Rio Grande Scenic Railroad

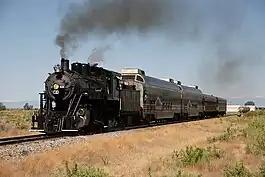
No. 18, a 2-8-0, leads an excursion through Blanca, Colorado in 2008.

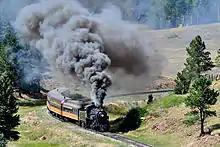
No. 18 pulling an excursion train through La Veta Pass, on August 22, 2011

The Rio Grande Scenic Railroad of Colorado was a heritage railway that operated from 2006 to 2019 in and around the San Luis Valley as a subsidiary of the San Luis and Rio Grande Railroad. The heritage railroad ceased operating excursions following a wildfire that damaged some of their facilities, as well as the parent company SLRG entering Chapter 11 bankruptcy in late 2019.